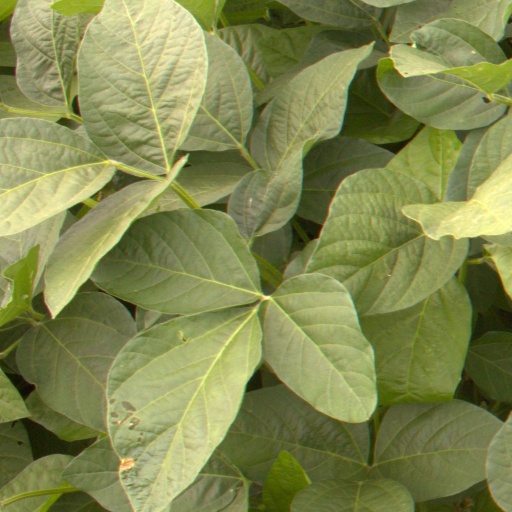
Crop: soybean